Bushy Parkrun

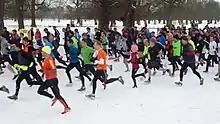
Runners in 2013

On 2 October 2014, Bushy Parkrun celebrated its 10th anniversary. The event celebrating this was run on 4 October 2014 and contained a record 1,705 runners, beating the previous record of 1,184 on 11 January 2014, which was the 500th event.